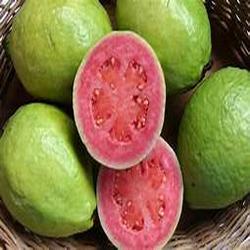
Label: Guava